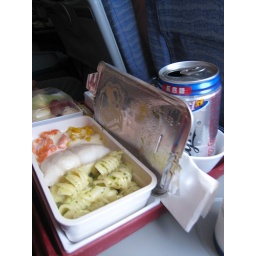
My lunch box in airplane